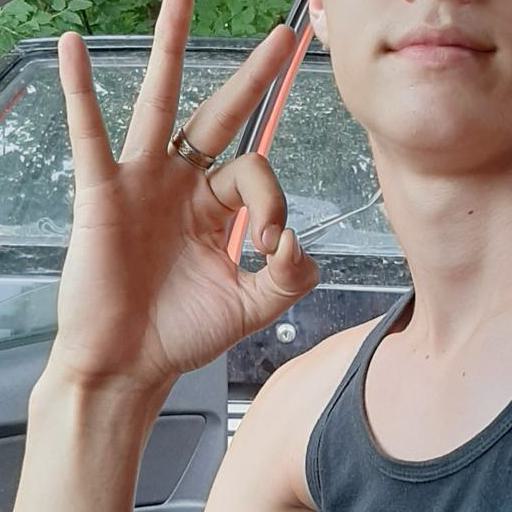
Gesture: ok